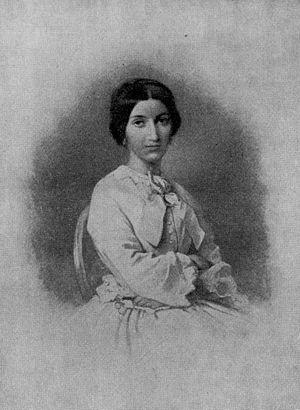
Marie von Thadden-Trieglaff est la fille du propriétaire terrien Adolf von Thadden-Trieglaff et de son épouse. Elle est connue pour sa relation platonique avec Otto von Bismarck, qu'elle a connu dans le cercle piétiste animé par son père à Trieglaff. Son mariage avec Moritz von Blanckenburg puis sa mort prématurée rendit cet amour à jamais inachevé, et fut pour Bismarck une difficile épreuve.